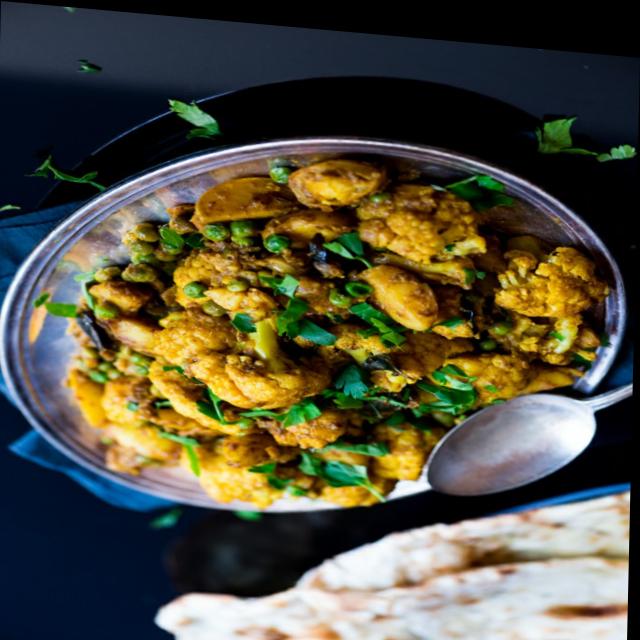
Dish: aloo_gobi